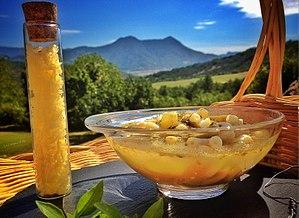
Soupe au pistou dans les Alpes provençales
La cuisine française fait référence à divers styles gastronomiques dérivés de la tradition française. Elle a évolué au cours des siècles, suivant ainsi les changements sociaux et politiques du pays. Le Moyen Âge a vu le développement de somptueux banquets qui ont porté la gastronomie française à un niveau supérieur, avec une nourriture décorée et fortement assaisonnée par des chefs tel Guillaume Tirel. Au XVIIᵉ siècle, les habitudes ont changé, avec une utilisation moins systématique des épices et avec le développement de l'utilisation des herbes aromatiques et de techniques raffinées, initiées par François Pierre de La Varenne et par d'autres dignitaires de Napoléon Bonaparte, comme Marie-Antoine Carême.